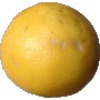
Label: Grapefruit White 1